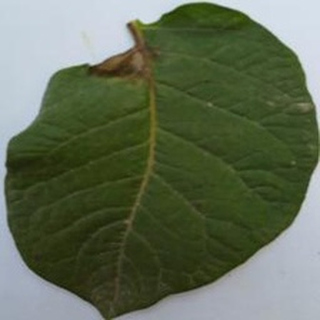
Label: potato_late_blight